Joaquim Molins i Amat

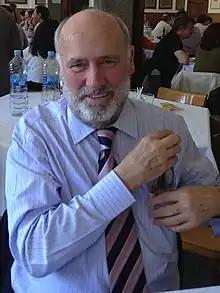
Joaquim Molins i Amat, 2014

Joaquim Molins i Amat (9 February 1945 – 13 July 2017) was a Spanish politician who was a member of the Congress of Deputies and the Parliament of Catalonia. He died on 13 July 2017 of complications from pancreatic cancer.